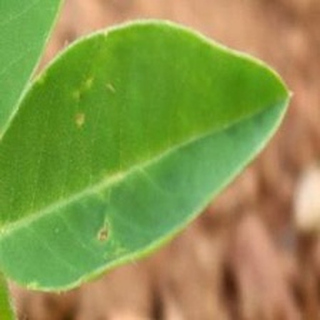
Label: healthy_groundnut